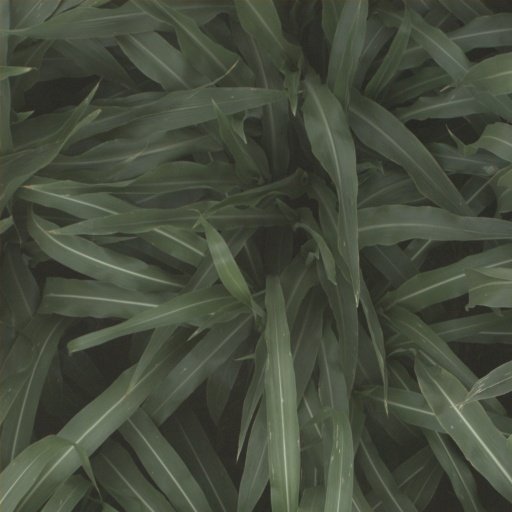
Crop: sorghum